Gambrel

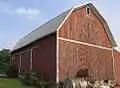
Barn with a gambrel roof

A gambrel or gambrel roof is a usually symmetrical two-sided roof with two slopes on each side. The upper slope is positioned at a shallow angle, while the lower slope is steep. This design provides the advantages of a sloped roof while maximizing headroom inside the building's upper level and shortening what would otherwise be a tall roof, as well as reducing the span of each set of rafters. The name comes from the Medieval Latin word "gamba", meaning horse's hock or leg. The term "gambrel" is of American origin, the older, European name being a curb (kerb, kirb) roof.